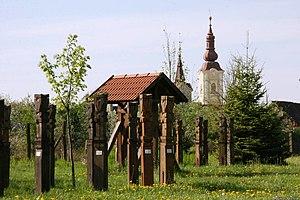
Aranyosapáti est un village et une commune du comitat de Szabolcs-Szatmár-Bereg en Hongrie.